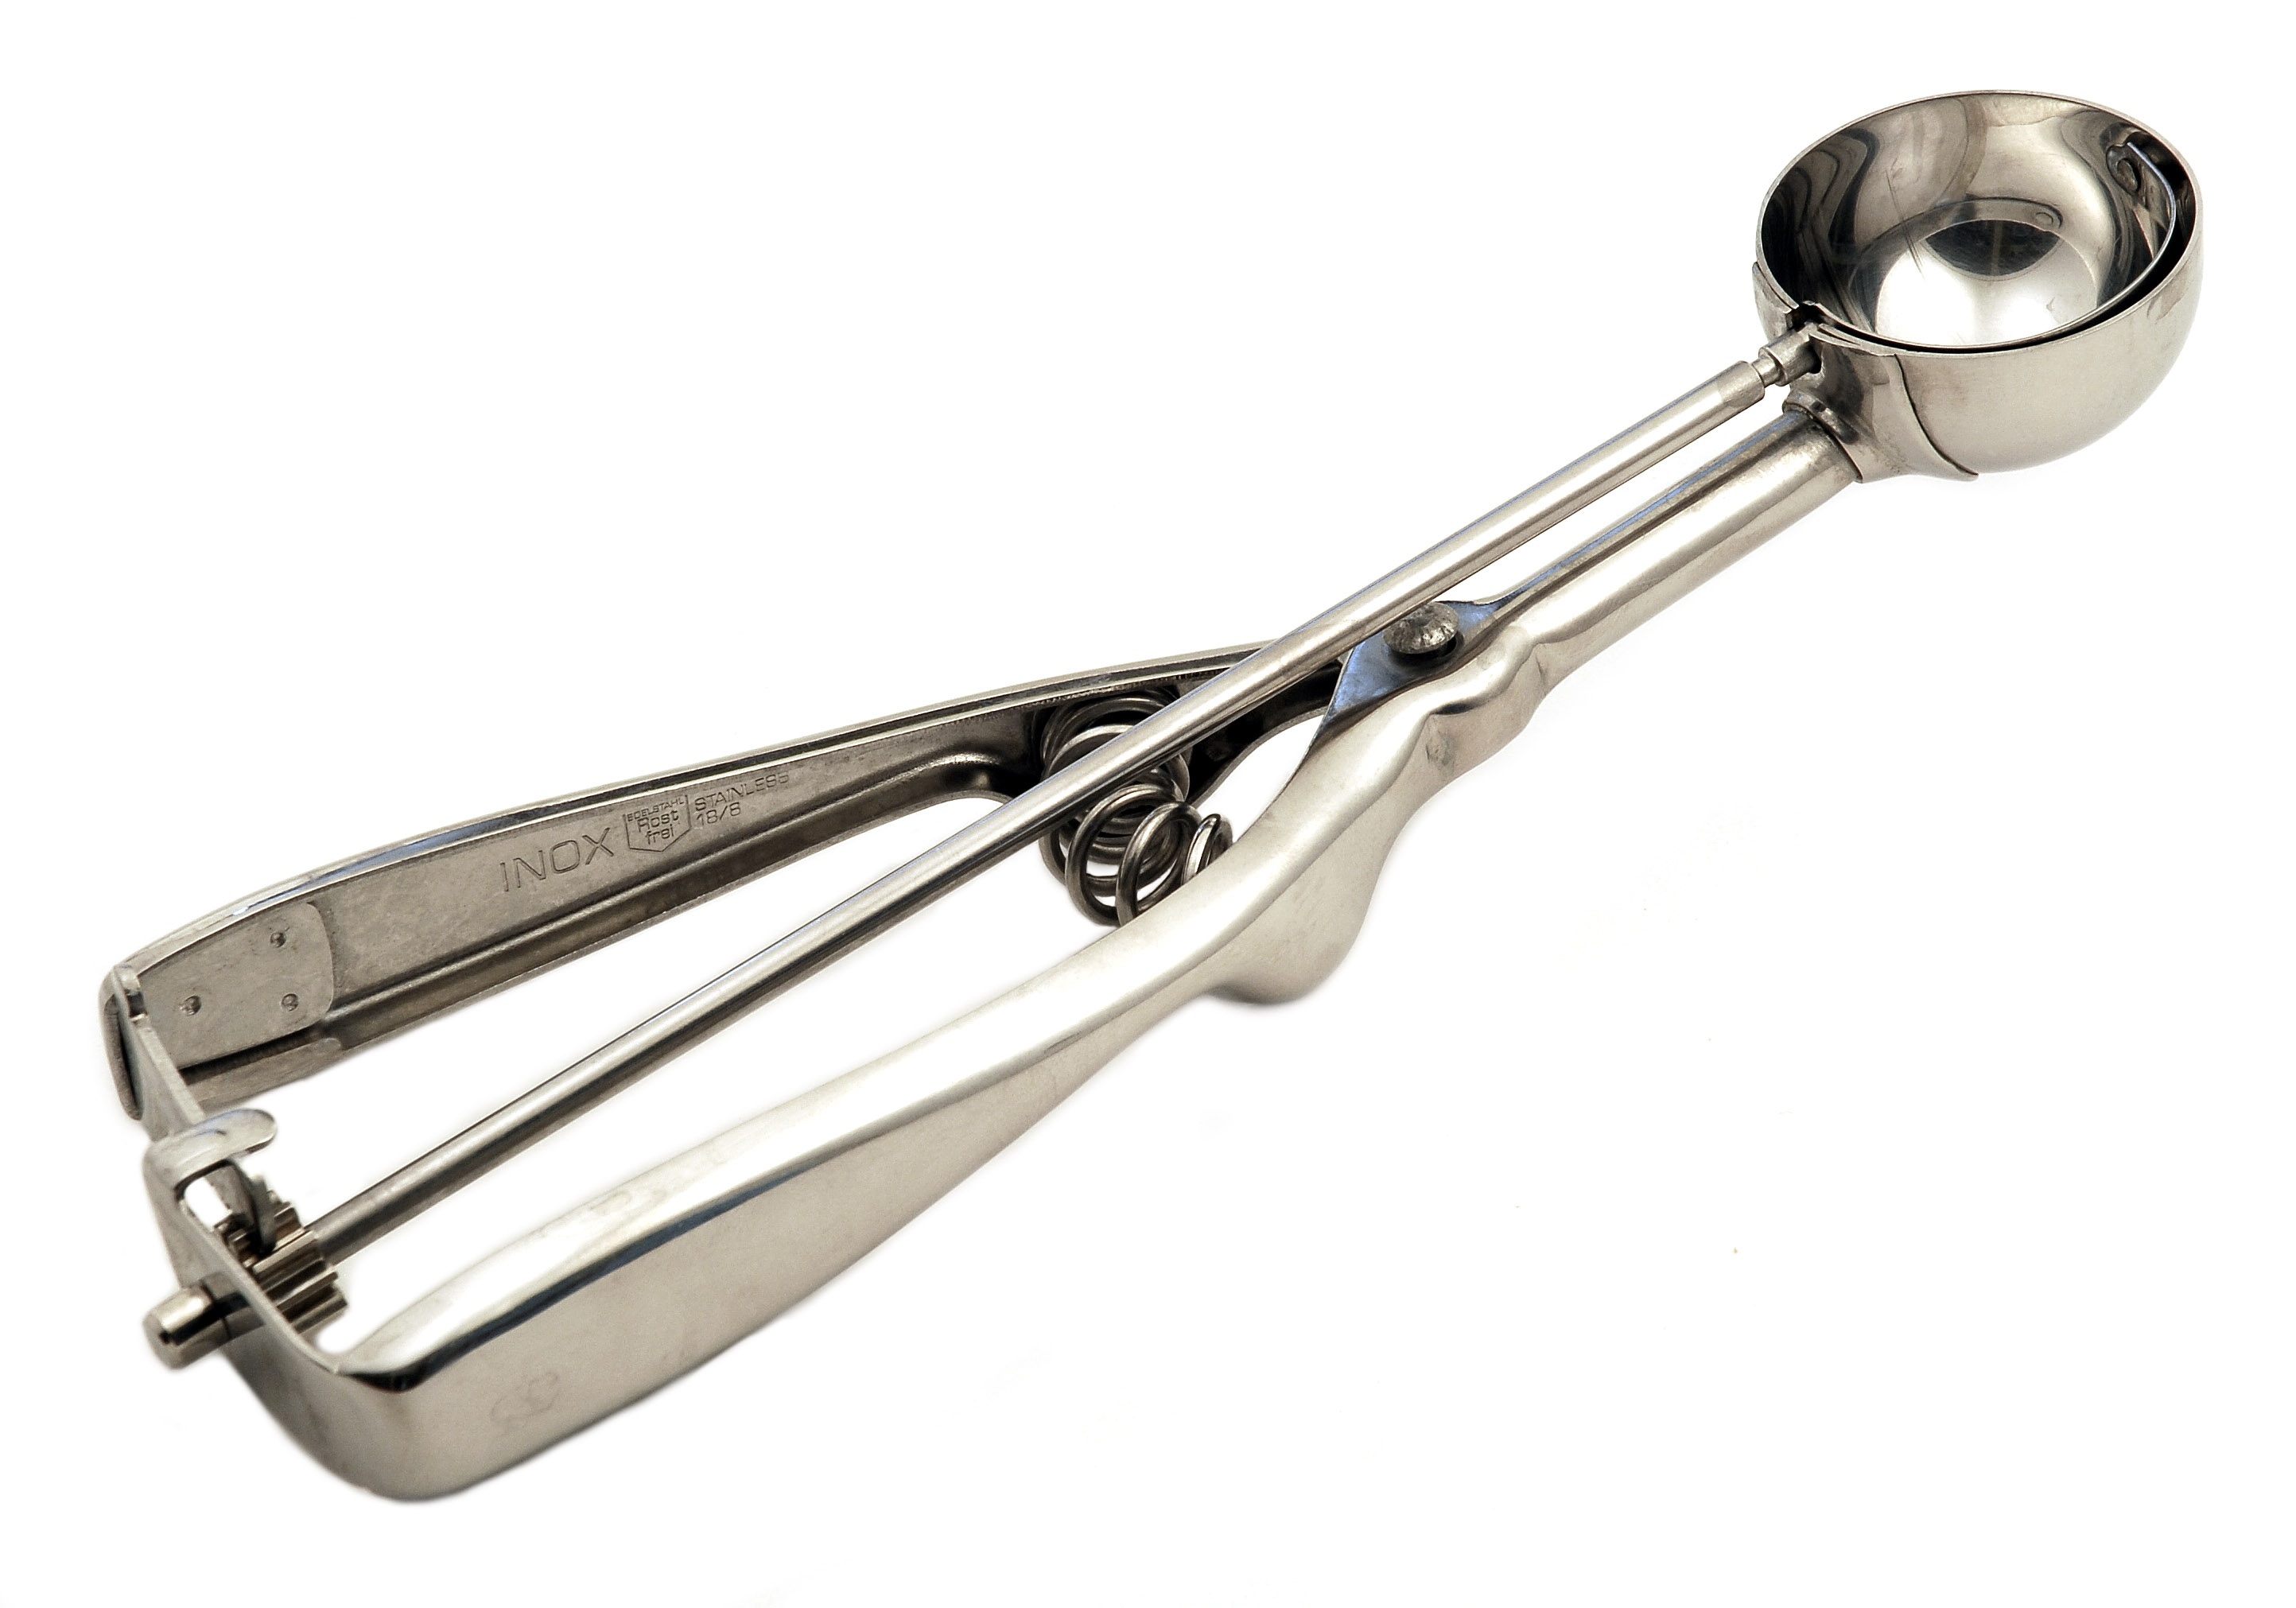
tool, small, kitchen, glasses, scooper